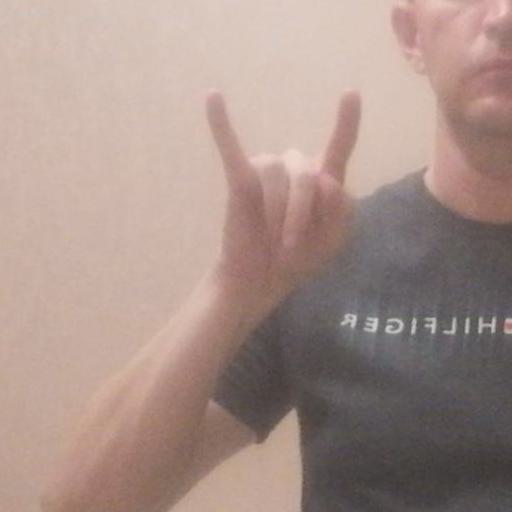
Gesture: rock